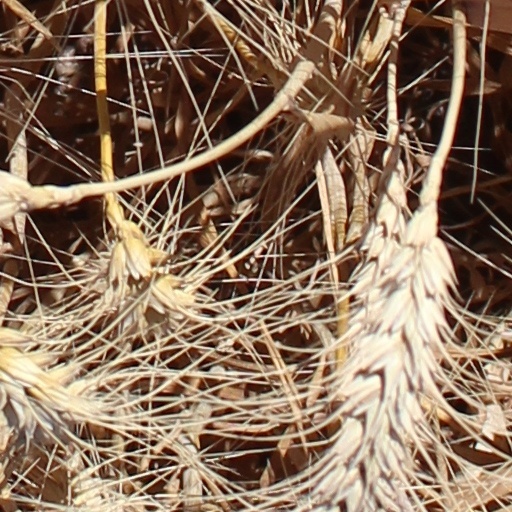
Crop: wheat